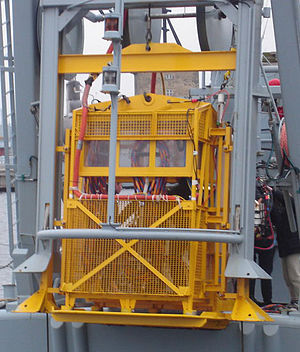
Dykkerklokke / Moderne dykkerklokker
Moderne halv-lukket dykkerklokke
Halv-åben dykkerklokke i hæk monteret slæde
En dykkerklokke er, i sin simpleste udformning en beholder med en åbning i bunden. I klokken vil luft være indespæret, når man sænker klokken ned i vand. Luften vil da have det samme tryk som vandet uden for klokken.